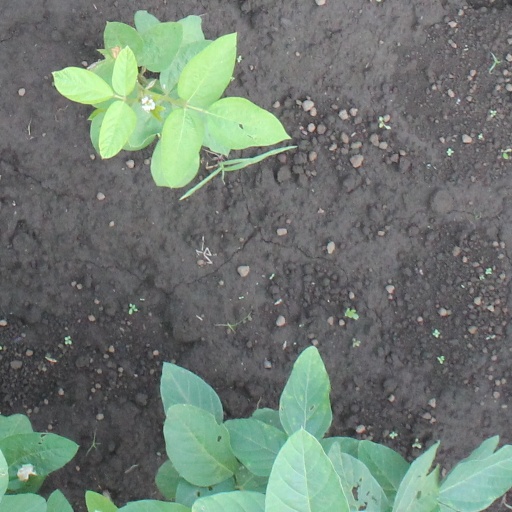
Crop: soybean